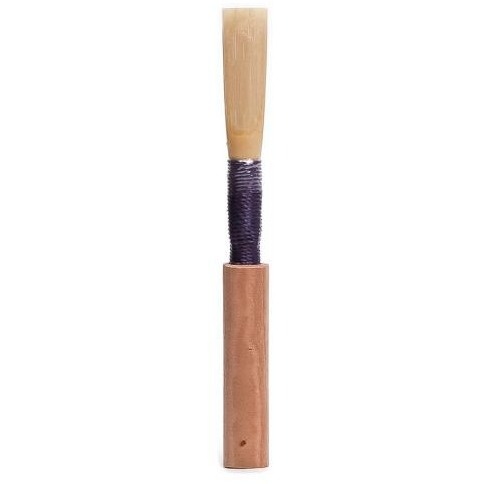
Jones Artist Series Oboe Reed
Jones Artist Series Oboe Reed Features: Cane is tied to 47 mm nickel silver tube and the tip receives extra refinement Heart and back are balanced with the tip after numerous tests The 'crow' of each reed is adjusted by hand to an exact pitch Play the entire range of the instrument with ease Long life-span ﻿Order your Jones Artist Series Oboe Reed from Kincaid's Is Music today!
Brand: Jones
Category: Arts & Entertainment > Hobbies & Creative Arts > Musical Instrument & Orchestra Accessories > Woodwind Instrument Accessories > Oboe & English Horn Accessories > Oboe Reeds